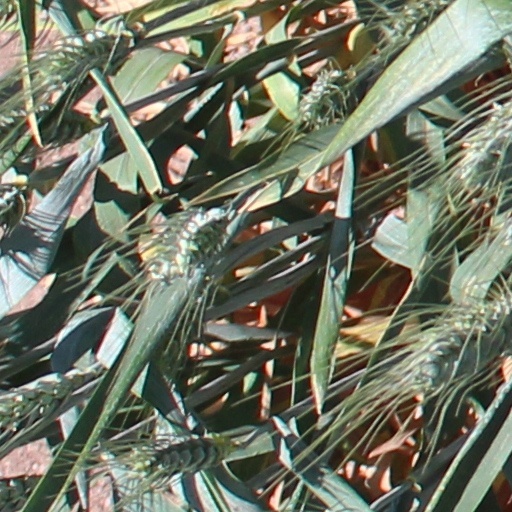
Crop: wheat